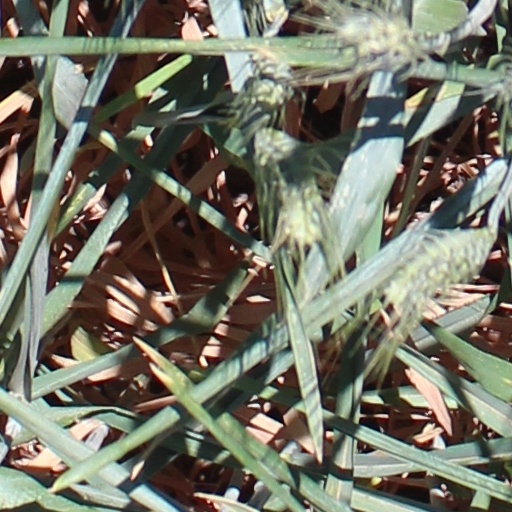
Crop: wheat